Riquelme Point

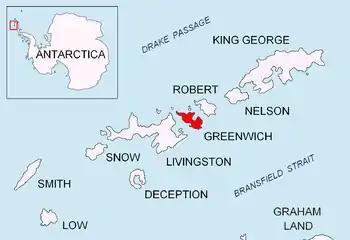
Location of Greenwich Island in the South Shetland Islands.

Riquelme Point is a point projecting 450 m into the southwest part of Discovery Bay from Parvomay Neck, Greenwich Island in the South Shetland Islands, Antarctica and forming the west side of the entrance to Vinett Cove.